Haruna Iddrisu

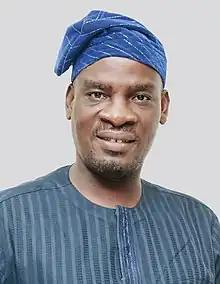

Haruna Iddrisu (born 8 September 1970) also popular known in the northern part of Ghana as Adun Gangdu, is a Ghanaian lawyer, politician, football enthusiast and owner of Karela United and Steadfast Football clubs owner. He is a member of the ninth Parliament of the Fourth Republic of Ghana representing Tamale South. He served as the Minority Leader for NDC in Ghana's Parliament from January 2017 and was succeeded by Ato Forson.